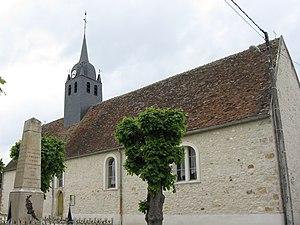
Église de la Sainte Trinité de Thénisy. (Seine-et-Marne, région Île-de-France).
Thénisy est une commune française située dans le département de Seine-et-Marne, en région Île-de-France.